Josh Wilson (American football)

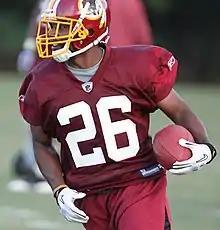
Wilson at Redskins training camp in 2011.

On July 27, 2011, Wilson signed with the Washington Redskins to a three-year, $13.5 million contract with $9 million guaranteed. He was made the starting right cornerback. Wilson made his first interception for the Redskins in the end zone in Week 14 against the New England Patriots. In Week 15 against the New York Giants, Wilson made his second interception of the season, which happened to also be in the end zone.